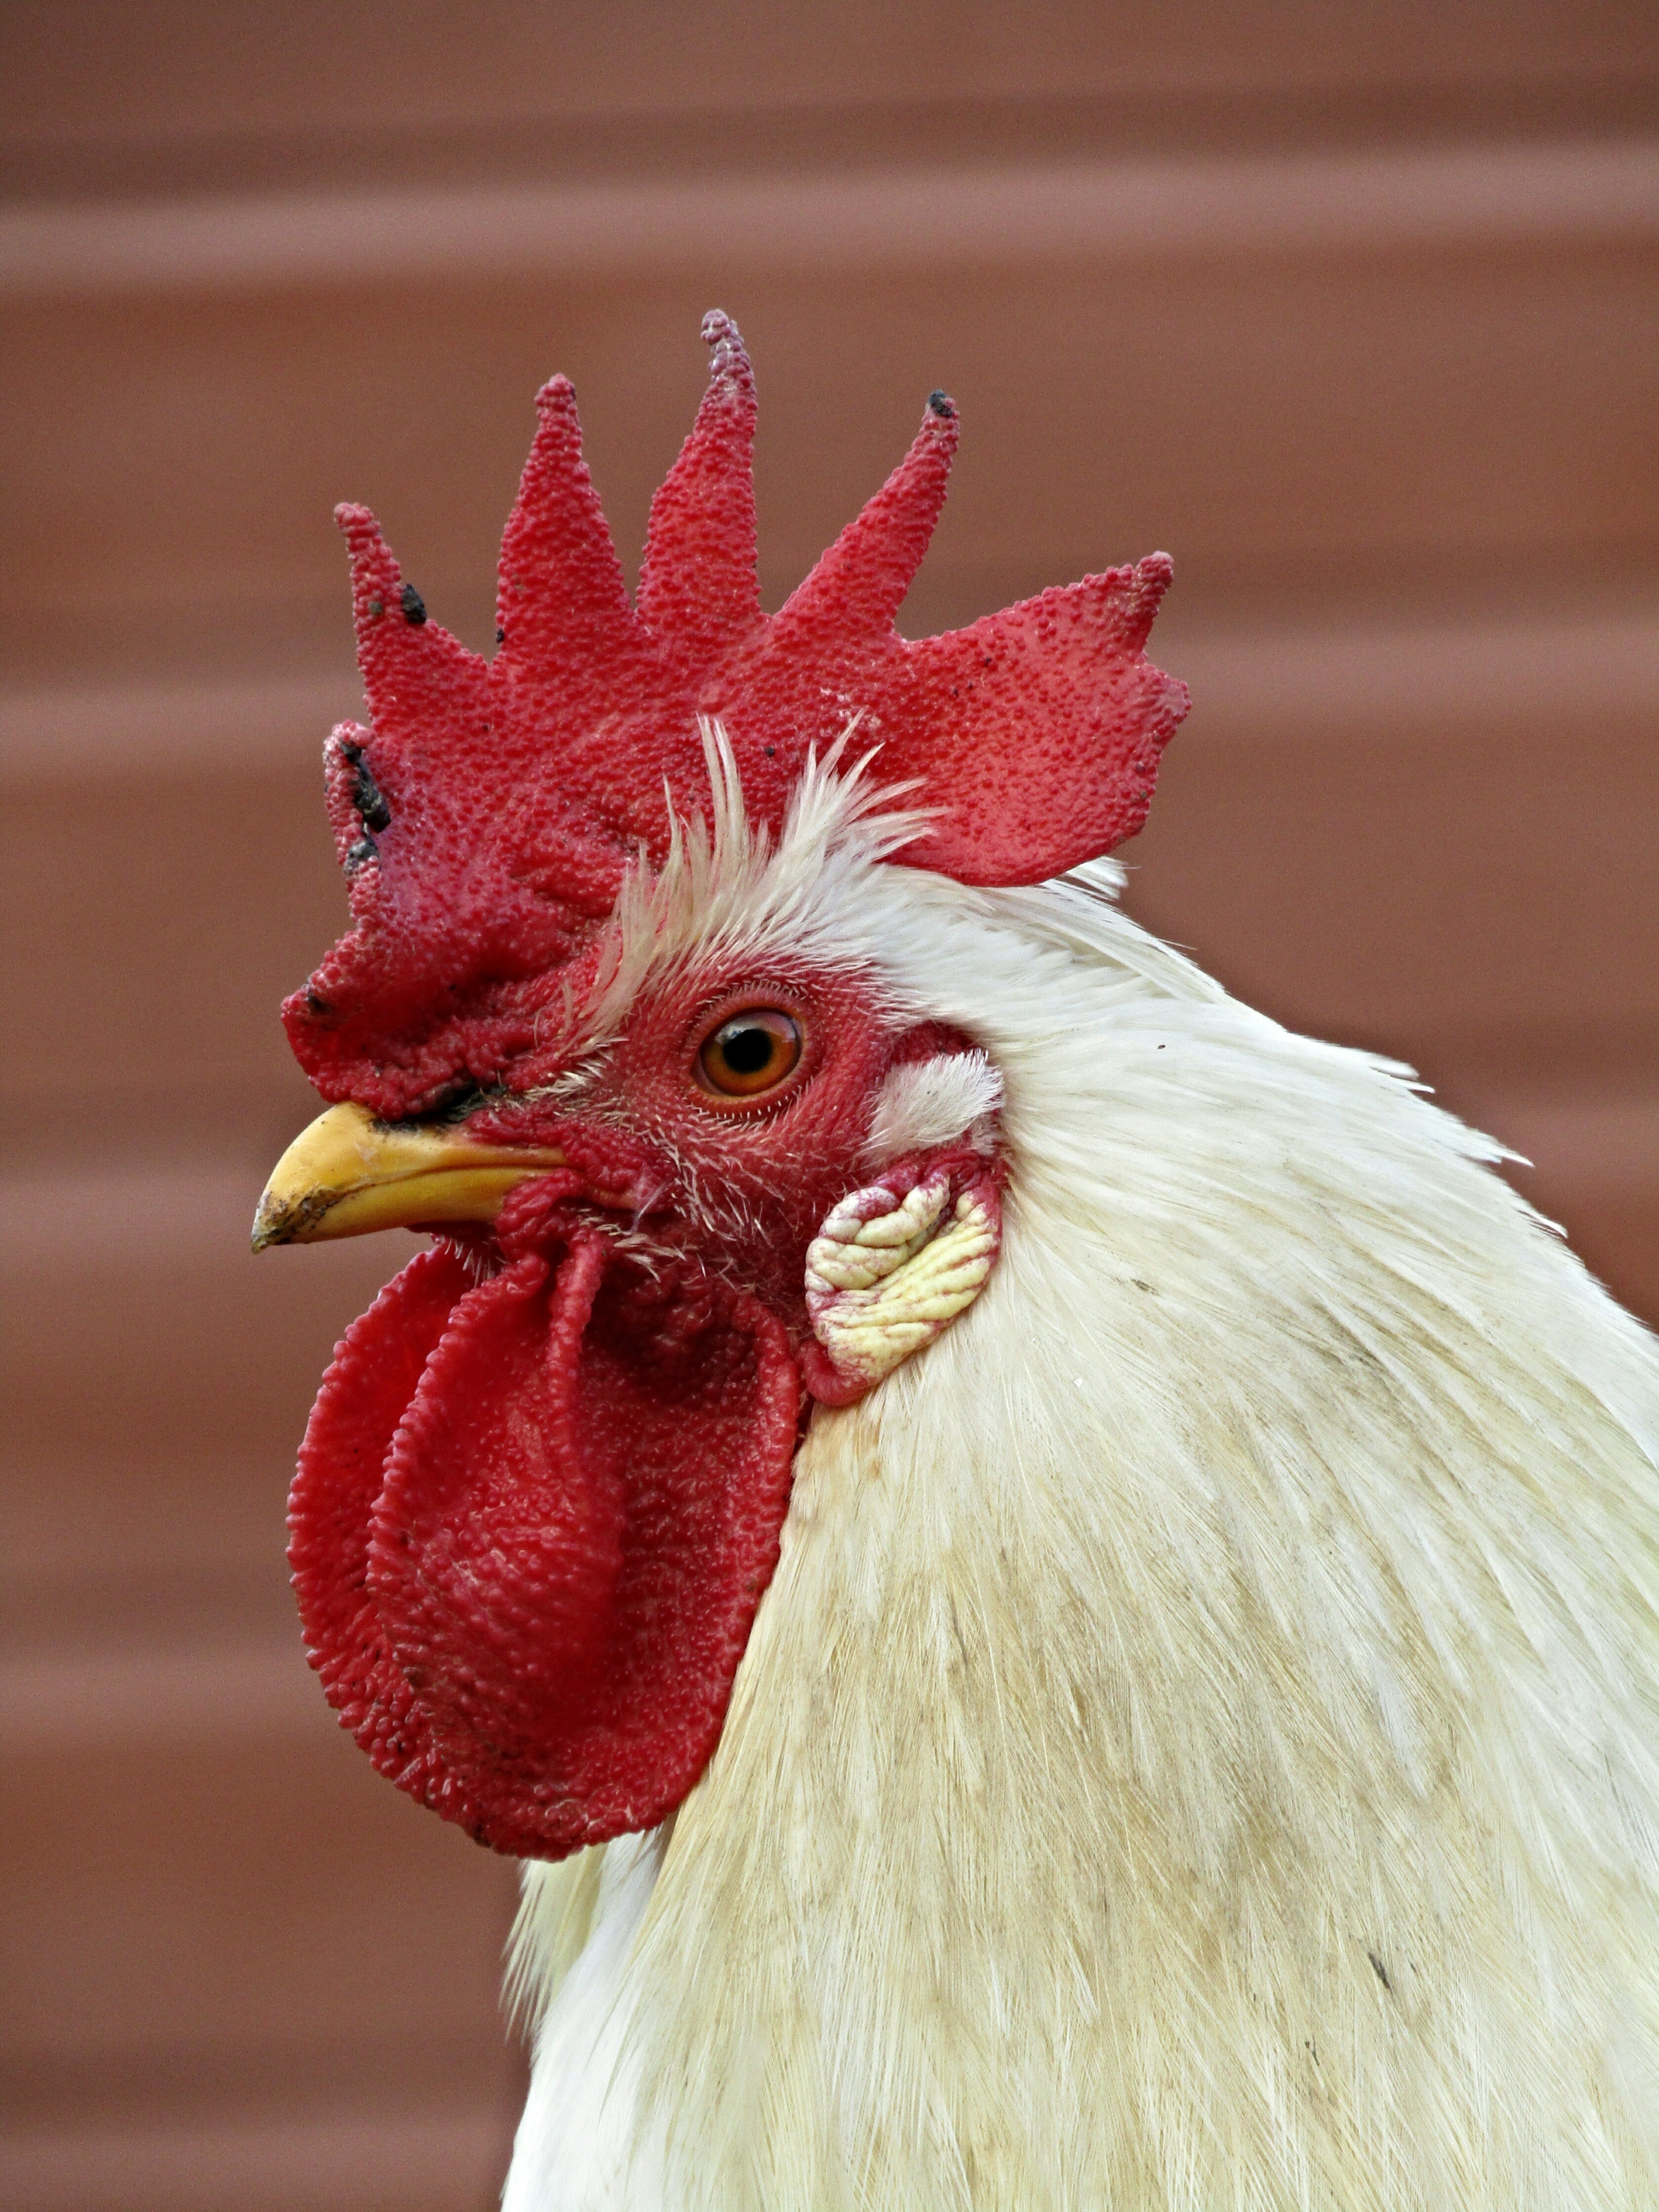
bird, wing, farm, flower, red, beak, chicken, cockerel, rooster, poultry, close up, galliformes, vertebrate, phasianidae, comb